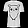
Label: T - shirt / top